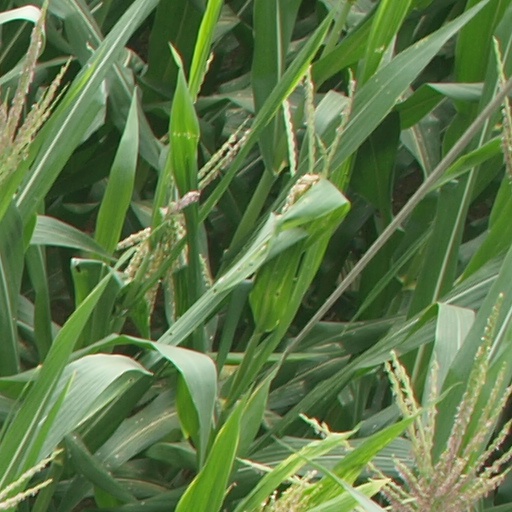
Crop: maize; corn